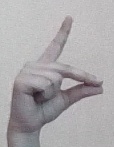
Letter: ta